Hackers on Planet Earth

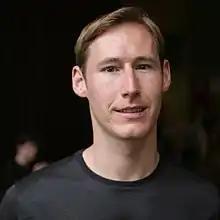
Fyodor (Insecure.Org) in a picture taken by Jacob Appelbaum at the HOPE Number 6 conference.

HOPE Number Six, July 21–23, 2006, included talks from Richard Stallman and Jello Biafra.